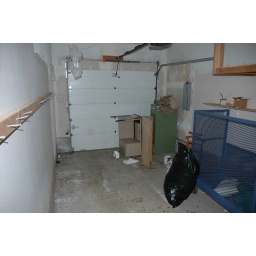
Garage as seen from door at top of lower level stairs in dining area, at left side of house